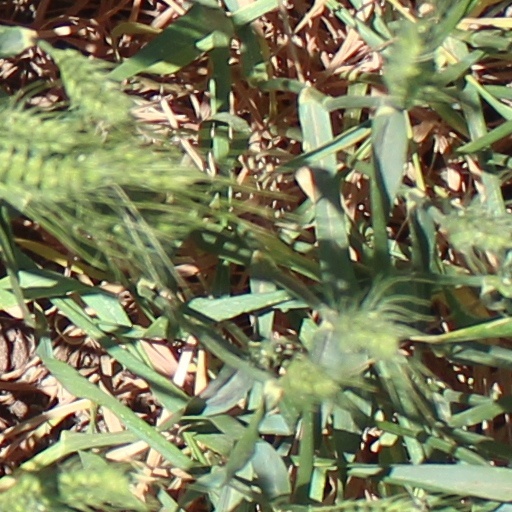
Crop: wheat